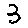
Label: 3